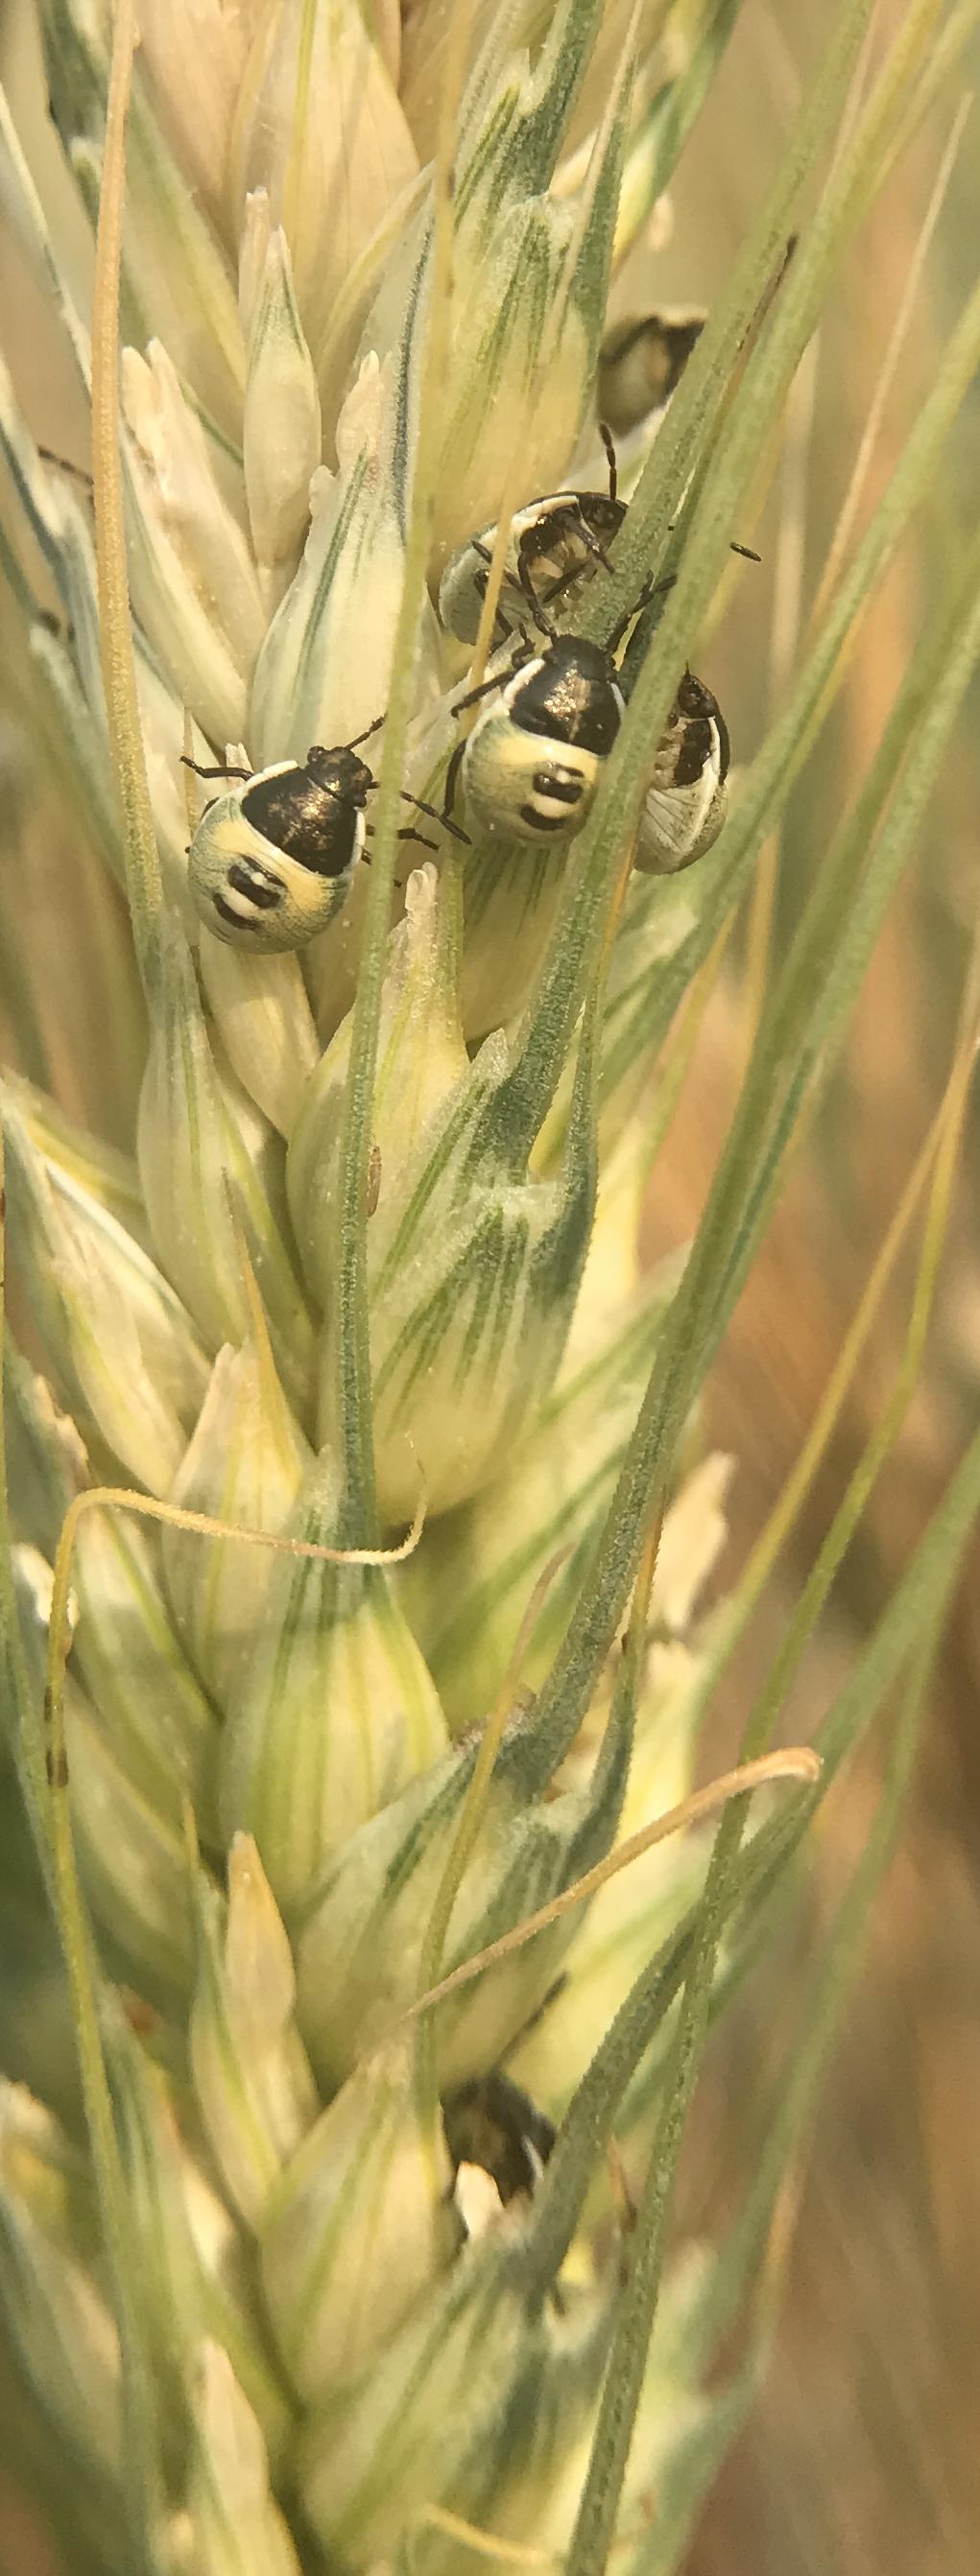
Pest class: stink_bug